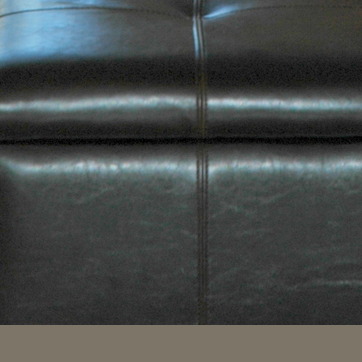
Material: leather